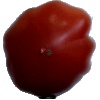
Label: tomato_heart